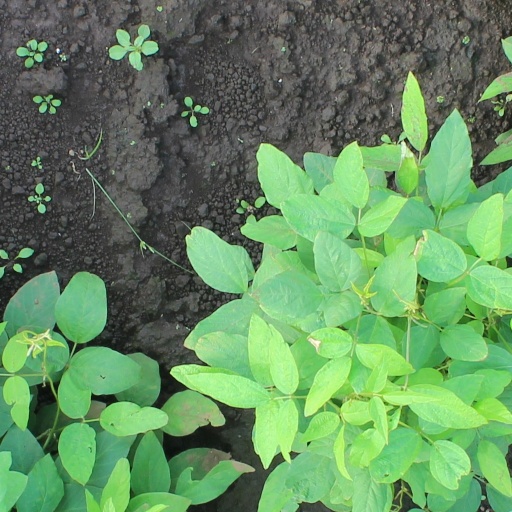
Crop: soybean